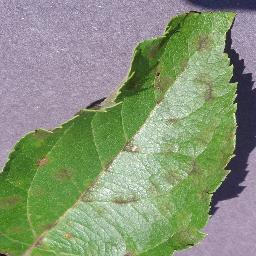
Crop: apple
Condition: scab